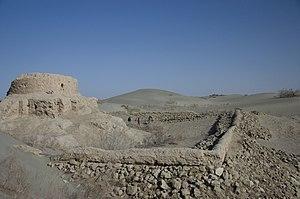
Le xian de Lop est un district administratif de la région autonome du Xinjiang en Chine. Il est placé sous la juridiction de la préfecture de Hotan.